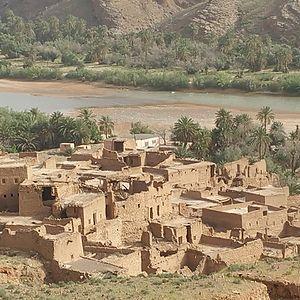
ce magnifique château est situé à à la tribu BNI YATTI, à une trentaine de kilomètres de la commune rurale de Bouanane au Sud-Est du Maroc